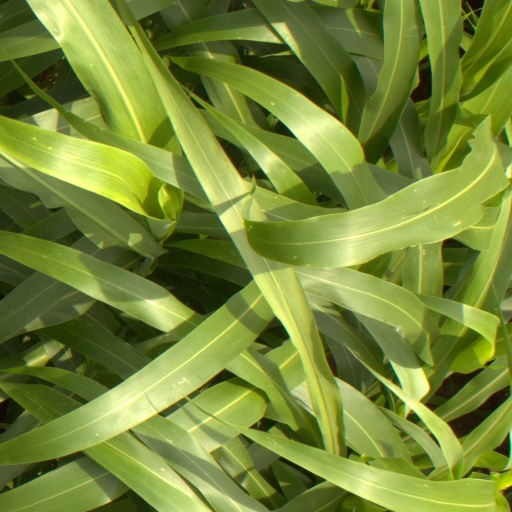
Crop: sorghum